Friedrich Konrad Müller

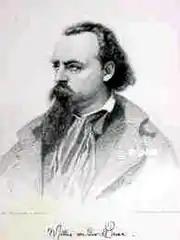
Old drawing of Müller von der Werra.

Friedrich Konrad Müller (born November 14, 1823 Ummerstadt; † 26 April 1881 in Leipzig) was a German poet, journalist and physician. He called himself "Müller von der Werra".